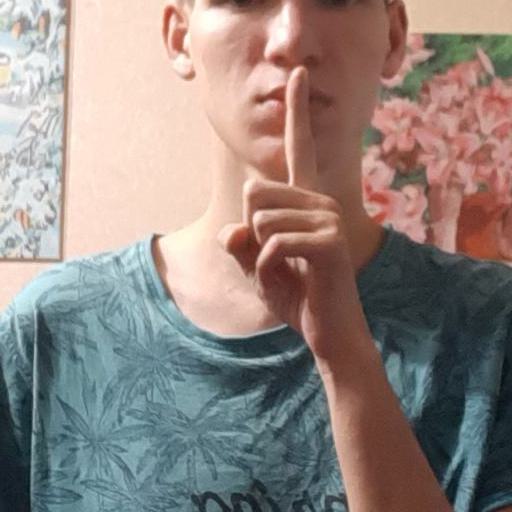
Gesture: mute